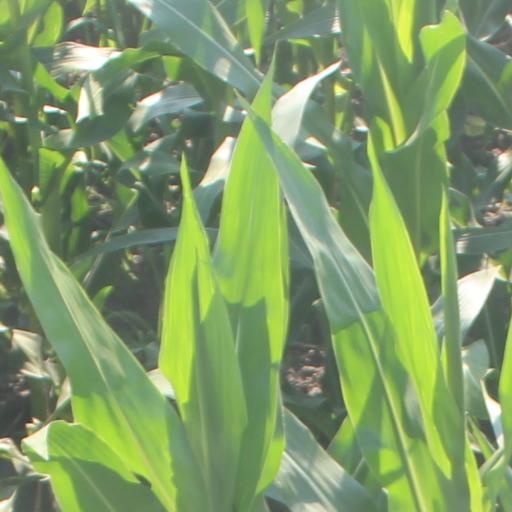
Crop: maize; corn